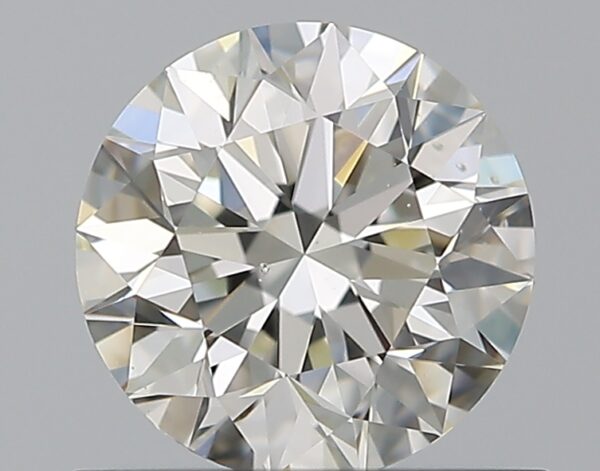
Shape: round
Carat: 0.7
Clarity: SI1
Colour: J
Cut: EX
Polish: EX
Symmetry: EX
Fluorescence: F
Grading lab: GIA
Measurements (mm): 5.63 x 5.65 x 3.56